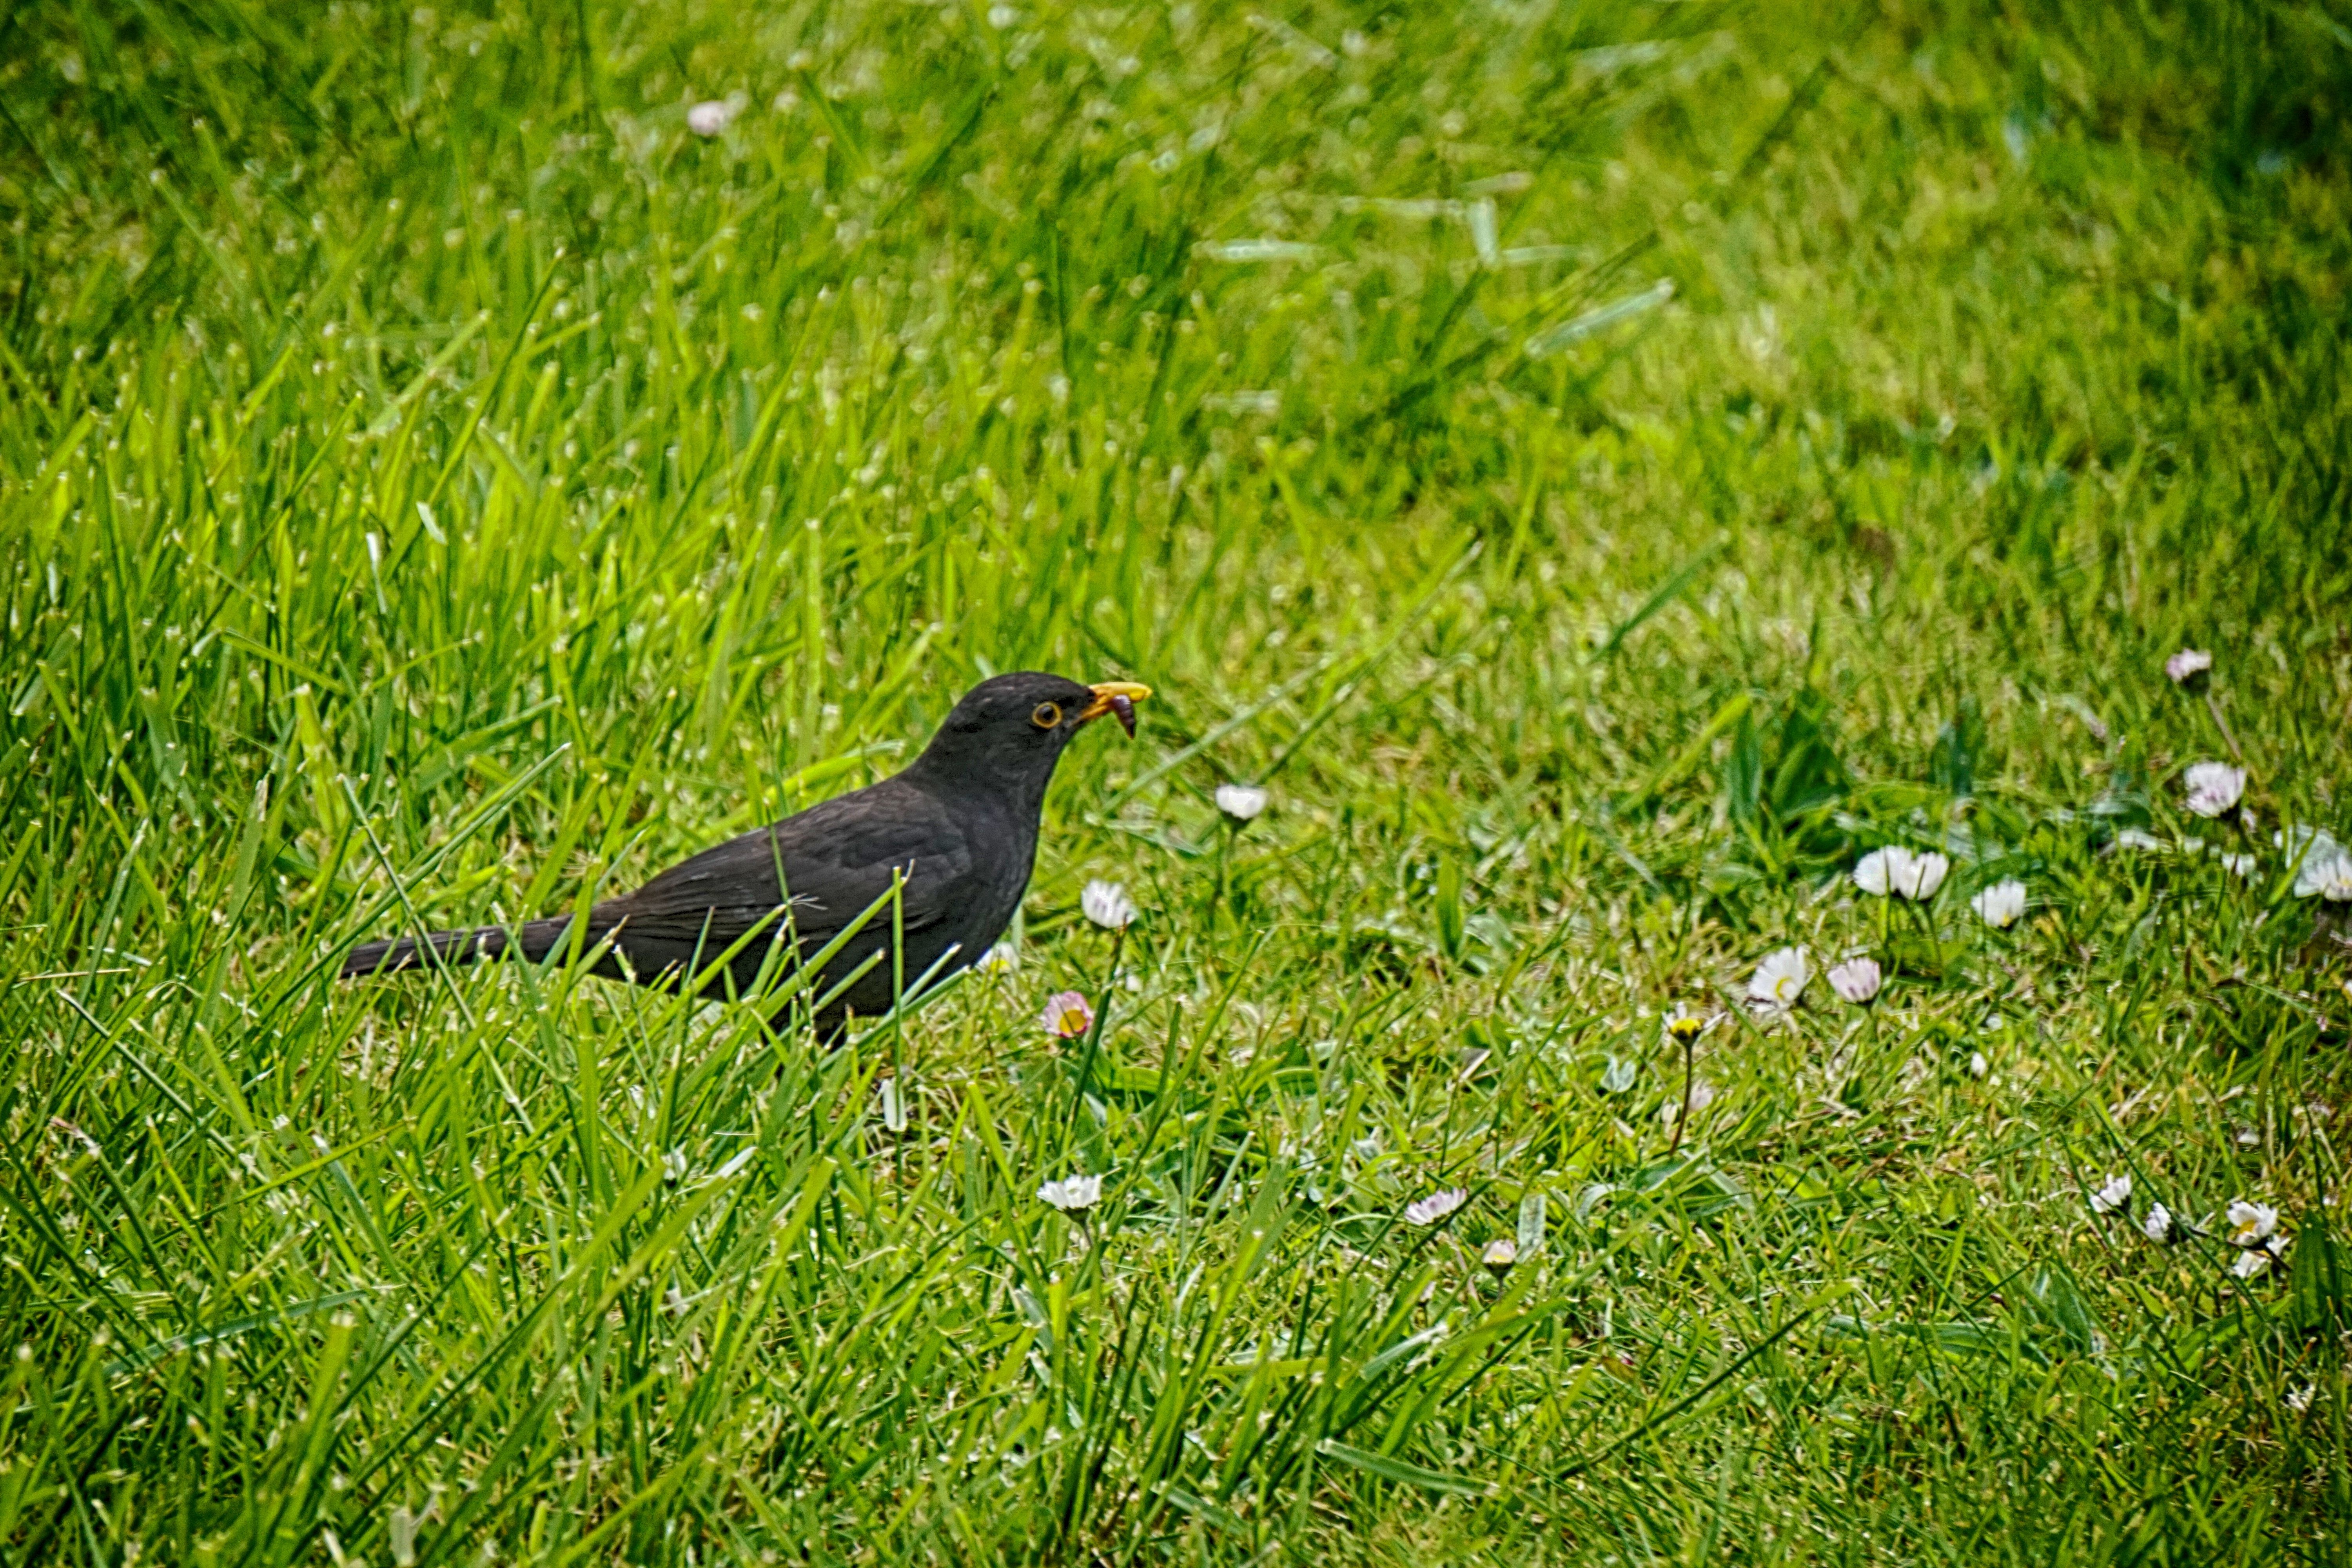
nature, grass, bird, lawn, meadow, flower, animal, wildlife, wild, green, beak, fauna, ornithology, grassland, animals, vertebrate, habitat, blackbird, merle, perching bird